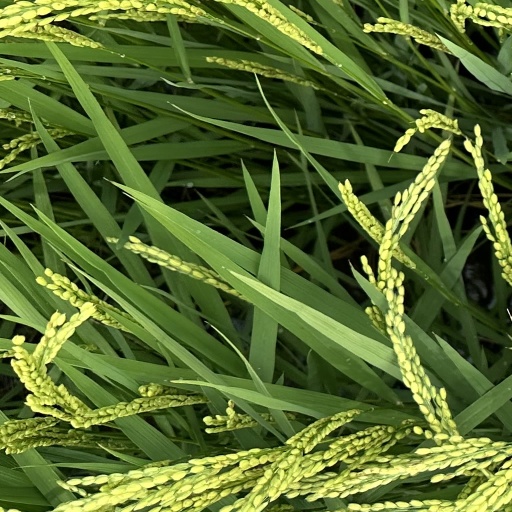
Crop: rice